Alan Connell

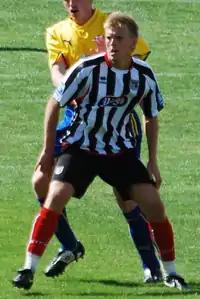
Connell playing for Grimsby Town in 2010

In July 2010, he moved to Conference National side Grimsby Town. The club had suffered relegation in the previous season from League Two, whilst Connell and former club Bournemouth had earned promotion. On 17 July 2010 Alan scored on his home debut for Town in a 2–1 friendly win over Sheffield Wednesday. He then made his league debut on 14 August 2010 in a 1–0 win against Crawley Town and scored his first league goal in the 2–1 home defeat against Hayes & Yeading. Connell went on to score 14 goals in his opening 19 appearances for The Mariners doubling the total of the previous season's top goalscorer Peter Sweeney and doing so in little over two months into the season, prompting club chairman John Fenty to state in a fans forum that the club would be aiming to keep Connell and not cash in on the forward in the January transfer window. On 1 January 2011 Connell scored two free kicks which were his 18th and 19th goals of the season during Grimsby's 7–2 victory over Mansfield Town.